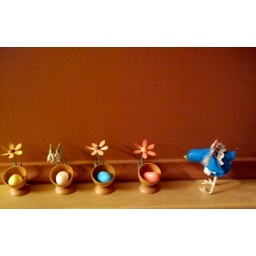
mother bird ( my own design) waiting for her eggs to hatch in wooden german egg cups